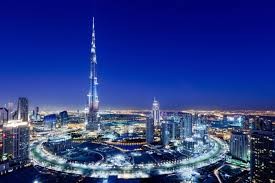
Landmark: Burj Khalifa